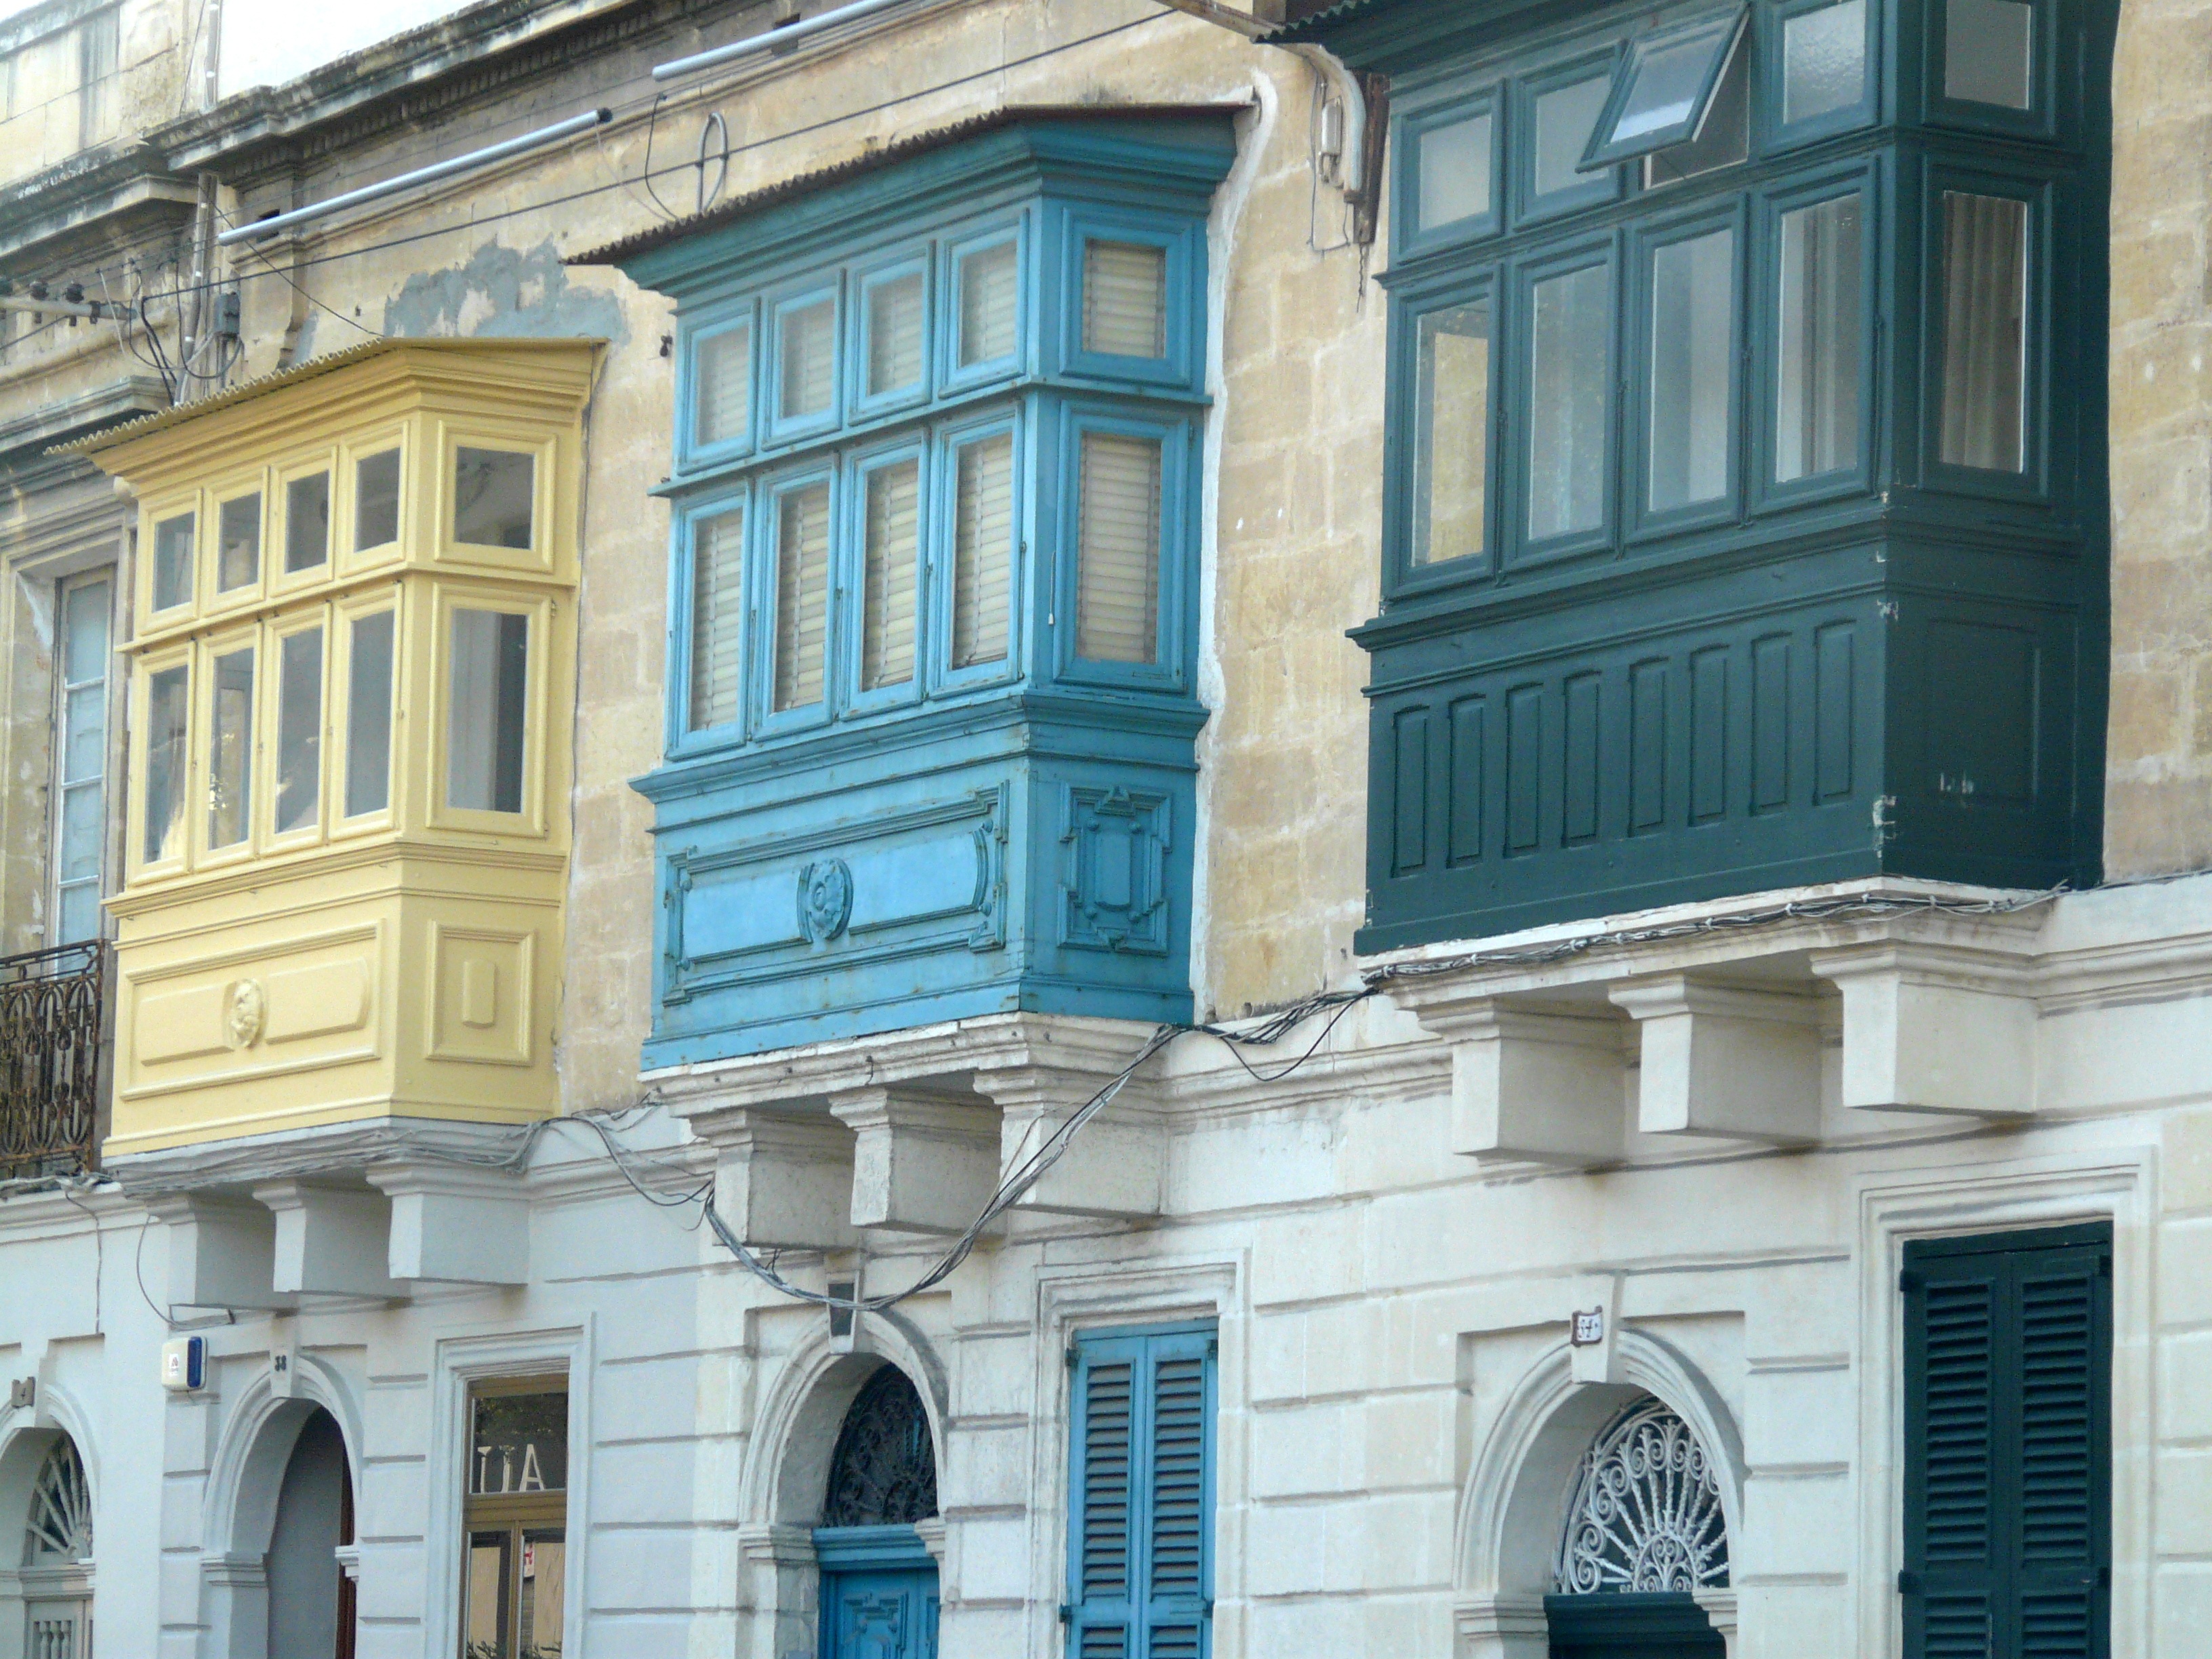
architecture, window, building, palace, downtown, landmark, facade, colorful, picturesque, malta, estate, neighbourhood, bay window, classical architecture, urban area, valletta